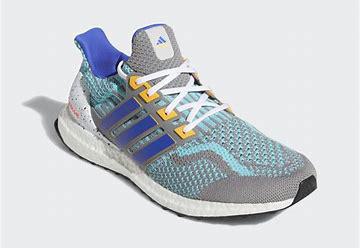
Brand: Adidas
Model: Ultraboost 5 DNA